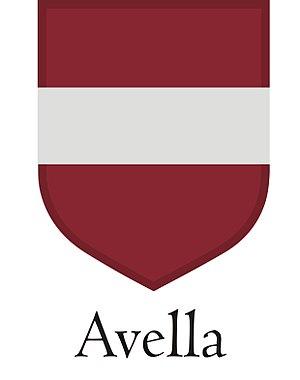
Avella est une commune de la province d'Avellino dans la Campanie en Italie.